L'Italia Libera

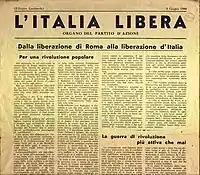
Cover of the partisan newspaper labeled "the organ of the Action Party," urging the liberation of Italy ahead of the Allied forces, which had reached Rome three days before.

L'Italia Libera (meaning "Free Italy" in English) was the newspaper of the Italian anti-fascist organization and political party Partito d'Azione (abbrev: Pd'A) (Action Party).